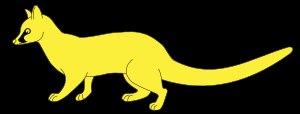
En héraldique la genette, appelé aussi civette, se blasonne comme le chat ordinaire.